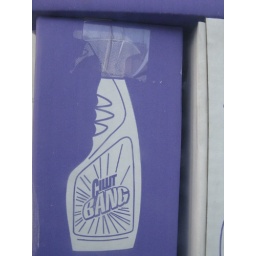
Detail of box in window at Poundstretcher, London Road, Brighton.